Gorgopotamos

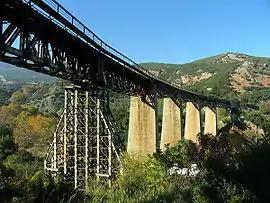
The rail bridge of Gorgopotamos that was blown up by the Greek Resistance during WWII.

Gorgopotamos is a village and a former municipality in Phthiotis, Greece. Since the 2011 local government reform it is part of the municipality Lamia, of which it is a municipal unit. The municipal unit has an area of 157.300 km. It is located 8 km southwest of Lamia and 34 km north of Amfissa. The seat of the municipality was in Moschochori. It is named after the river Gorgopotamos which flows through the municipal unit (its name means in Greek "the rushing river"). The Oiti mountains, a national park, lie to the southwest. The northeastern part of the municipal unit lies in the wide and flat Spercheios valley. The municipal unit of Gorgopotamos borders Lamia to the north and Phocis to the southwest.